East Stirlingshire F.C.

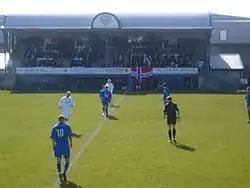
Firs Park's final match, showing the main stand in the background

Merchiston Park was a football ground located in the village of Bainsford, approximately north of Falkirk. It was situated on the northern bank of the Forth and Clyde Canal near to present day Main Street in Bainsford.